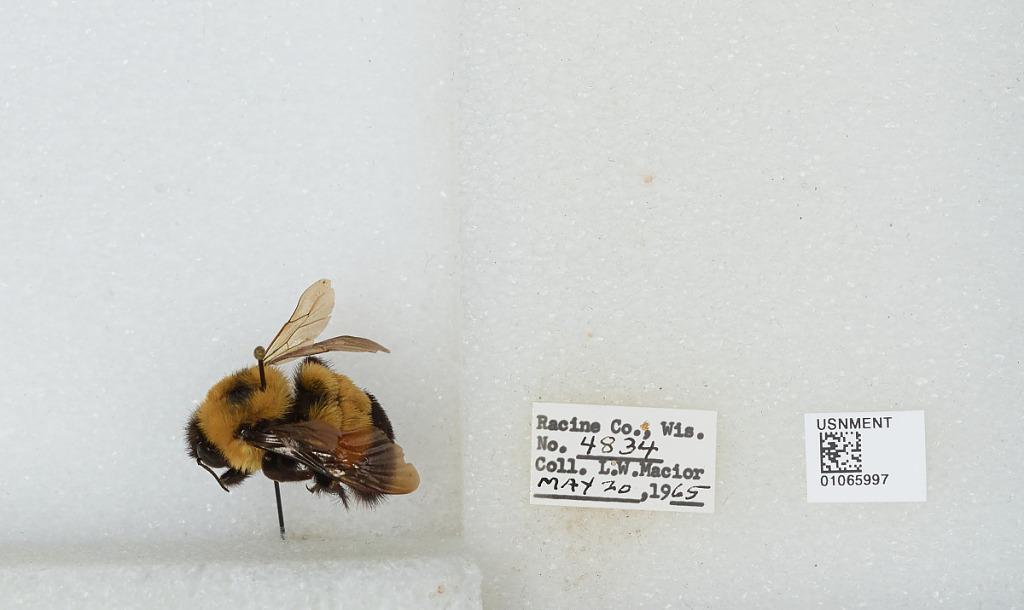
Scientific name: Bombus (Bombus) affinis Cresson
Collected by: L. Macior
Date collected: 1965-5-20
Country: United States
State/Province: Wisconsin
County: Racine
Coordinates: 42.78, -87.76